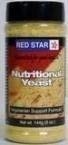
Item Name: Red Star Yeast Flake Nutrtnl Shkr
Value: 5.0
Unit: Ounce

Price: 6.37